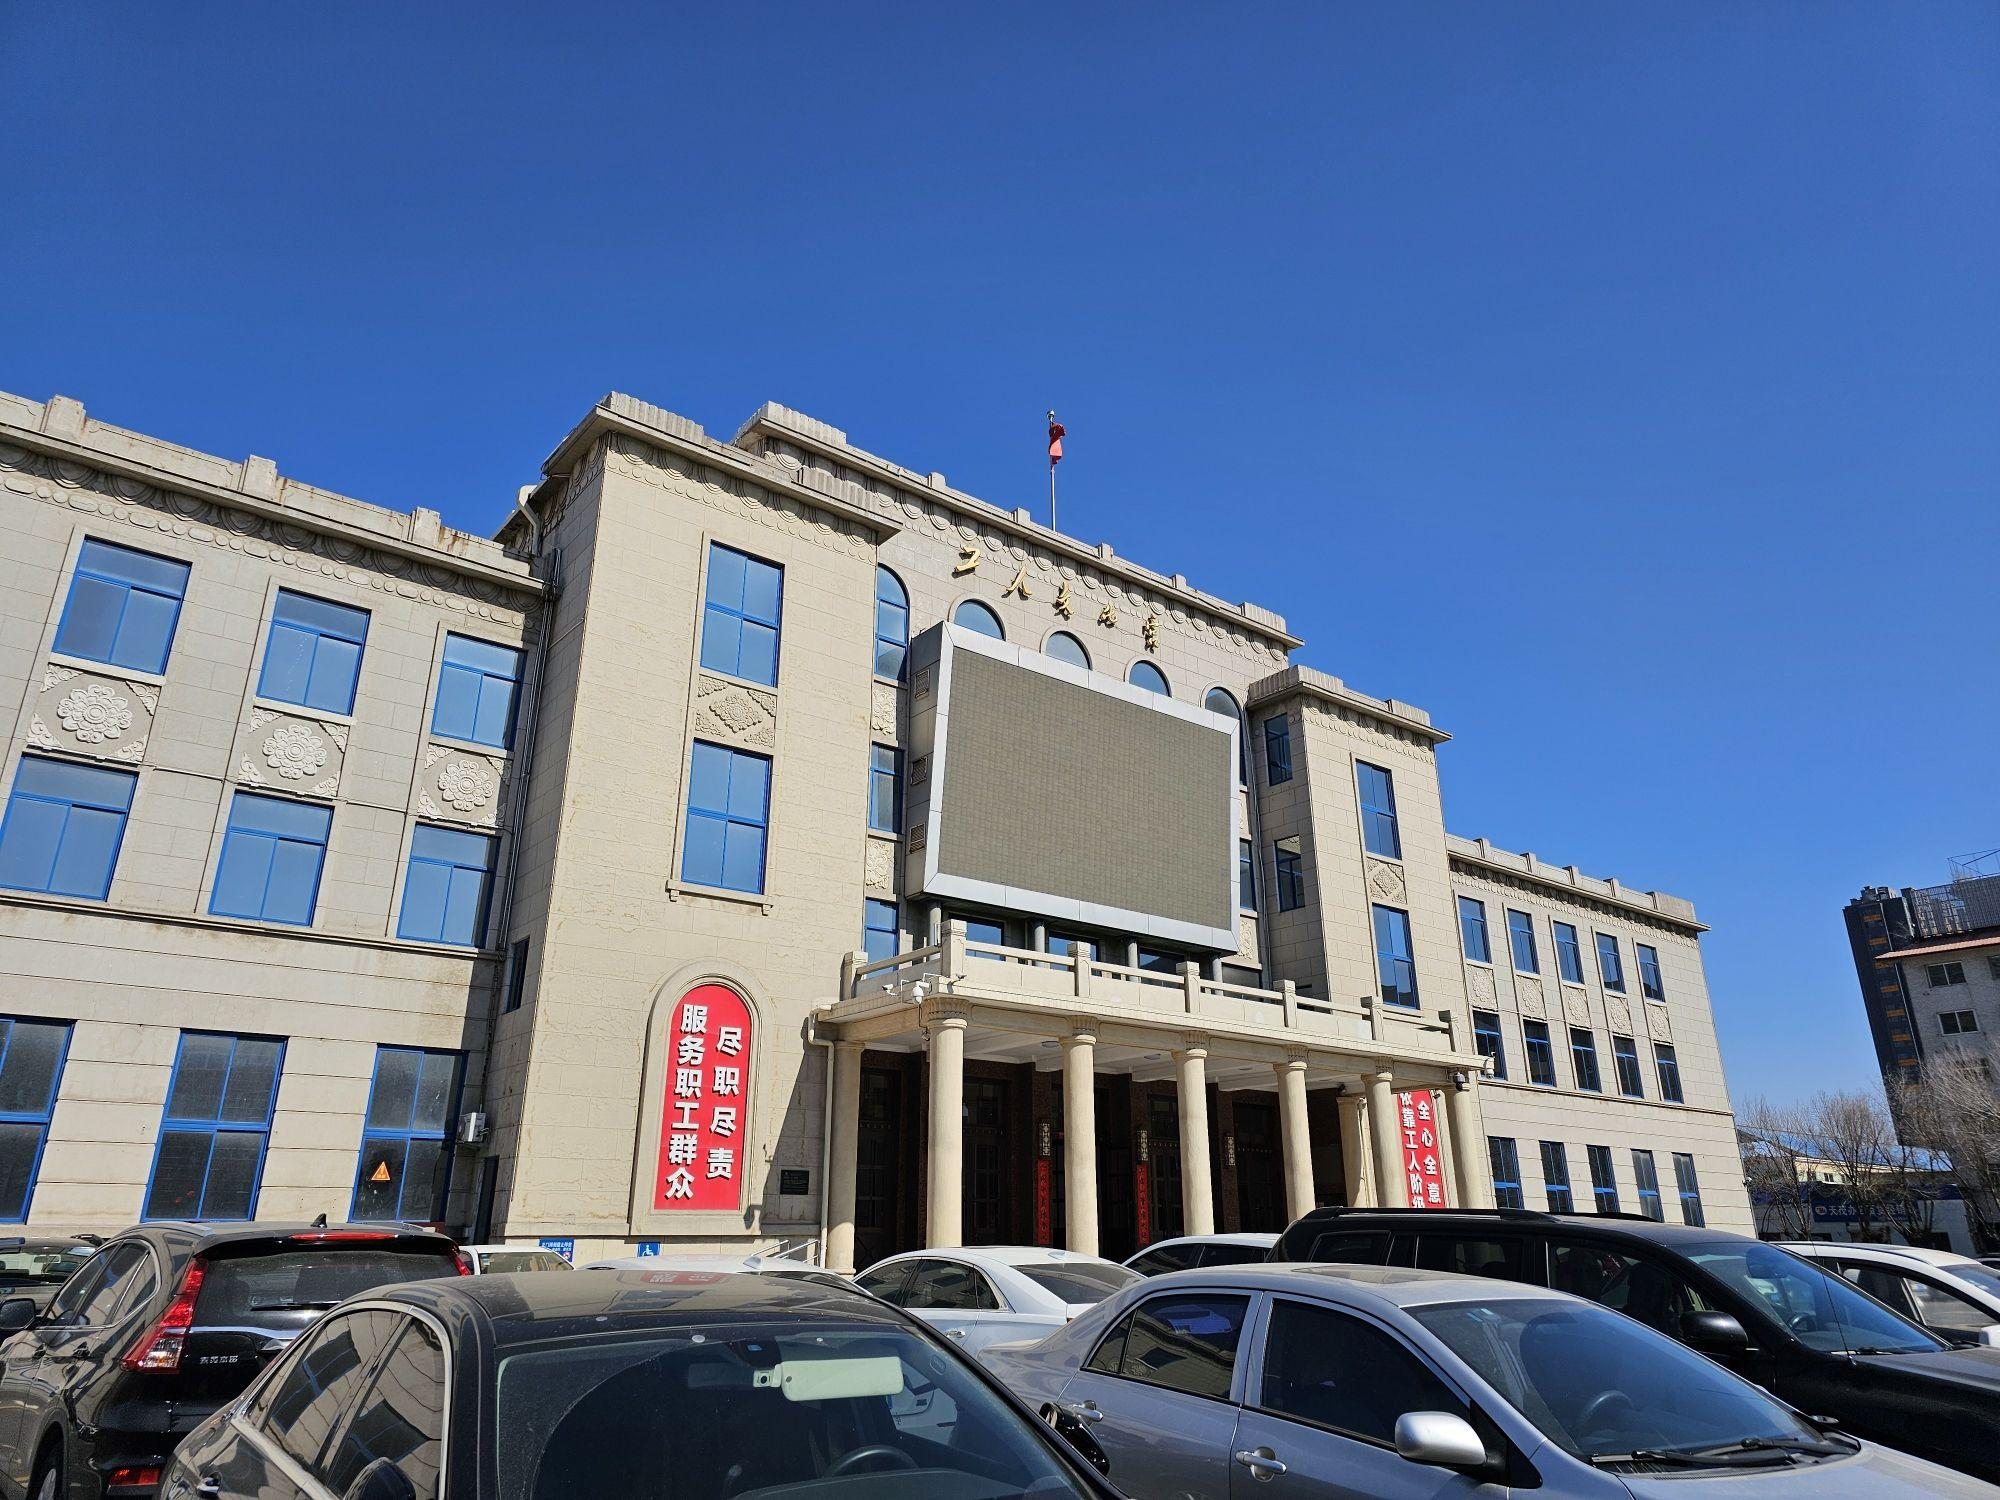
地标名称：工人文化宫(解放路)
所在城市：锦州市·凌河区